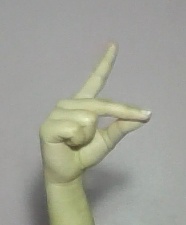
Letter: ta